Capel-y-ffin

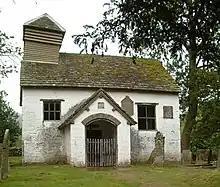
The owlish St Mary's Chapel

The name Capel-y-ffin is Welsh, and means "chapel of the boundary" since it lies in the valley of the River Honddu close to the boundary of the historical dioceses of St David's and Llandaf, now Swansea and Brecon and Monmouth. The chapel itself is dedicated to St Mary and was built in 1762, replacing an earlier 15th-century structure. It originally served as a chapel of ease for the parish church at Llanigon, but is now within its own ecclesiastical parish. With an interior of just 26 by 13 feet (8 by 4 metres), the chapel is one of the smallest in Wales and reminded diarist Francis Kilvert of an owl.